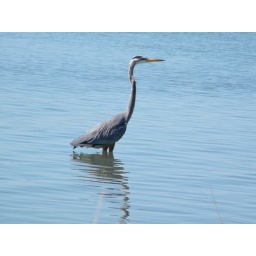
great blue heron wading near the beach